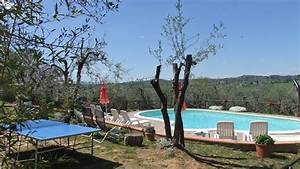
Label: gallina